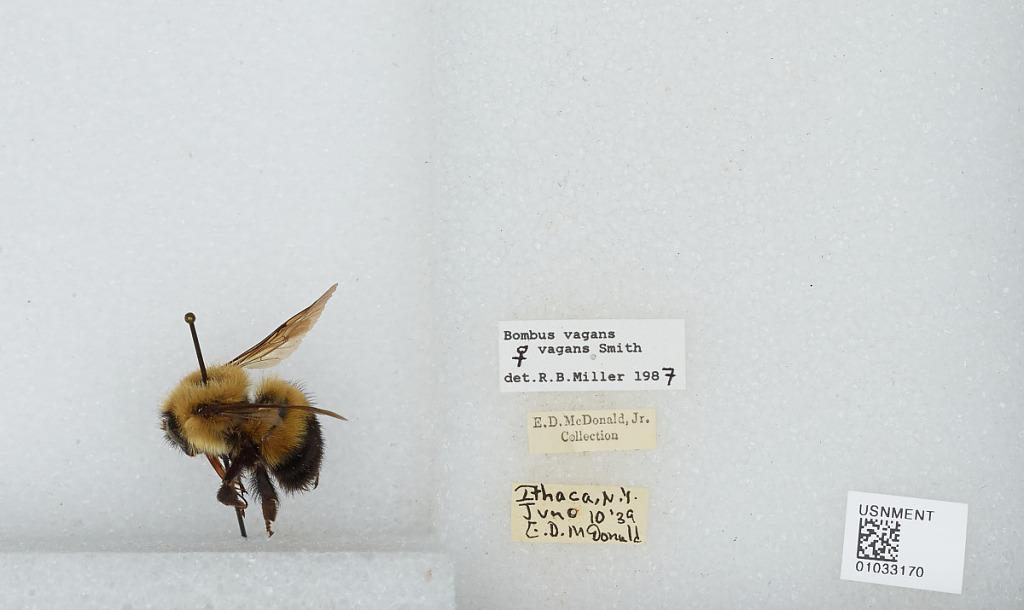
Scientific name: Bombus (Pyrobombus) vagans vagans Smith
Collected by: E. McDonald
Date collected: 1939-6-10
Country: United States
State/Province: New York
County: Tompkins
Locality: Ithaca
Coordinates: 42.4433, -76.5